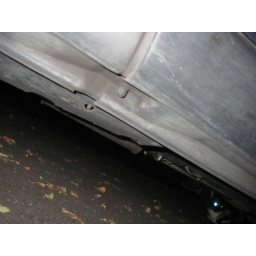
jeremy's cat hiding under a car